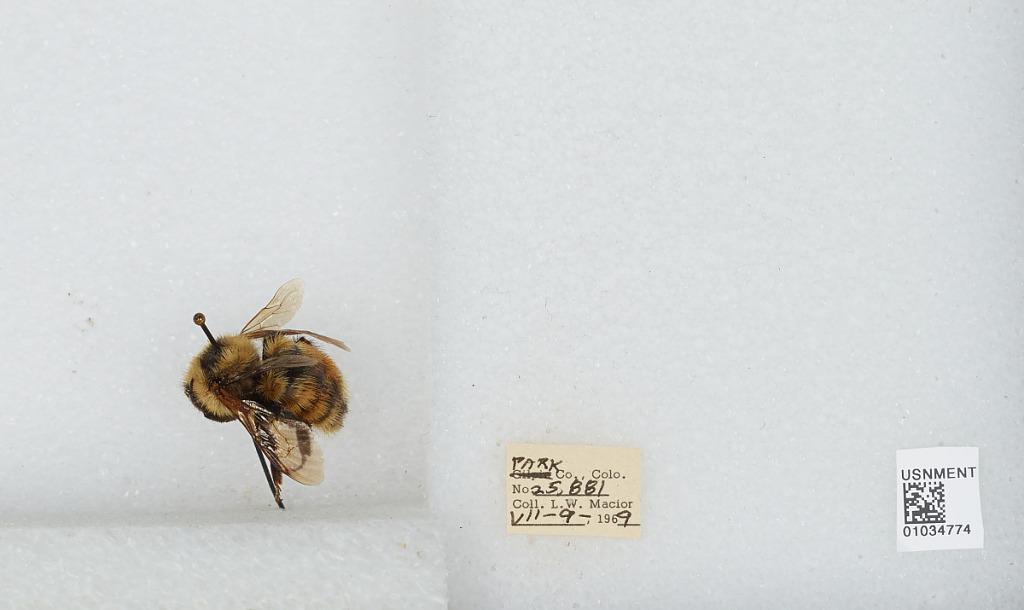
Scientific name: Bombus (Cullumanobombus) rufocinctus Cresson
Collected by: L. Macior
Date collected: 1969-7-9
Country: United States
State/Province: Colorado
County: Park
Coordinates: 40.3533, -106.919